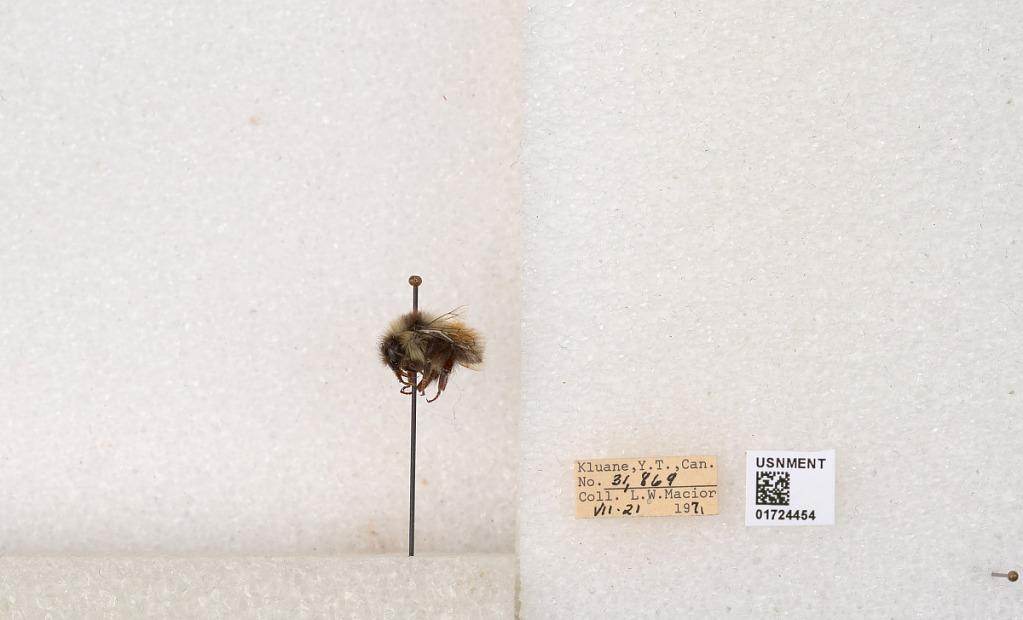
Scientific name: Bombus (Pyrobombus) sylvicola Kirby
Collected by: L. Macior
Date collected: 1971-7-21
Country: Canada
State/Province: Yukon Territory
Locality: Kluane National Park and Reserve
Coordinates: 60.7493, -139.504